History of the Polish–Lithuanian Commonwealth (1648–1764)

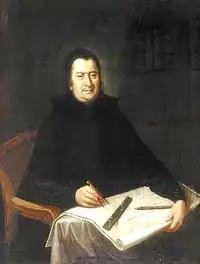
Stanisław Konarski

The Polish populace was by and large brought back into the fold of Catholicism during the first half of the 17th century, but anti-Protestant attacks continued. They most often took the form of written Catholic propaganda pamphlets and strict Church censorship of dissenting views. The one clear instance of active persecution undertaken against a religious minority was the expulsion of the Polish Brethren, who during the Swedish Deluge strongly supported King Charles Gustav. The sejm of 1658 sentenced the so-called Arians to banishment, unless they convert to Catholicism. As a result, several hundred families (about five thousand people) left the Commonwealth in 1660, while others, threatened with capital punishment and confiscations, faked conversion, only to subject themselves to further statutory persecution. The Polish Brethren were among the most enlightened segments of the society and their expulsion had strong deleterious effects on the country's intellectual development. Other Protestant denominations remained, at least formally, protected by the rules of the 1573 Warsaw Confederation. Many Silesian Protestants entered the Commonwealth in order to avoid recatholization in the Holy Roman Empire after the Peace of Westphalia of 1648. Further restrictions however soon followed.